Int'Air Îles

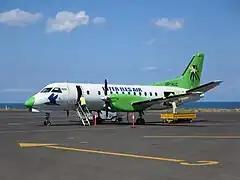
An Int'Air Îles Saab 340 at Moroni Airport in September 2013

Int'Air Îles was founded in 2007 as "Inter Îles Air". On 27 November 2012, the airline's sole Embraer 120 made a water landing shortly after takeoff from Moroni Airport; all 29 occupants of the aircraft were rescued. Inter Îles Air suspended operations until 18 May 2013, resuming flights with a new Saab 340.